2009 Chicago Bears season

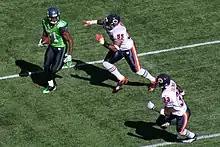
Nate Burleson of the Seahawks tries to get away from Charles Tillman and Lance Briggs

Coming off their home win over the Steelers, the Bears flew to Qwest Field for a Week 3 duel with the Seattle Seahawks. Chicago would trail in the first quarter as quarterback Seneca Wallace completed a 39-yard touchdown pass to running back Julius Jones, followed by kicker Olindo Mare's 46-yard field goal. Seattle would add onto their lead in the second quarter with Mare's 37-yard field goal, yet the Bears would answer with quarterback Jay Cutler's 1-yard touchdown pass to tight end Greg Olsen.